Pentatonic scale

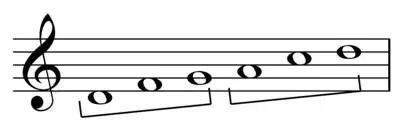
"Minyō" scale on D, equivalent to "yo" scale on C, with brackets on fourthsFile:Min'yō scale.mid

A pentatonic scale is a musical scale with five notes per octave, in contrast to heptatonic scales, which have seven notes per octave (such as the major scale and minor scale).